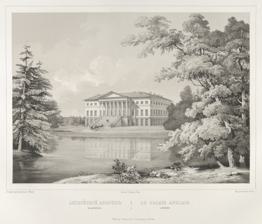
Building: English Palace
Country: Russia
Year built: 1796
Palace in Russia The English Palace in the 19th century The English Palace in 1900 Design of the English Palace and Park by Qiacomo Quarenghi The palace ruins today The monument placed on the palace ruins The English Palace ( Russian : Английский дворец ) was a neoclassical palace within the Peterhof Palace complex in Petergof , Russia . Sometimes, it is also named the New Peterhof palace ( Russian : Новый Петергофский дворец ). It was Giacomo Quarenghi ’s first important commission in Russia, a magnificent rectangular edifice with a Corinthian portico in Palladian style . The palace, commissioned by empress Catherine II the Great , was blown up by the Germany army during World War II , and was later demolished by the Soviet government. History The English Palace was a palace in the south of the Peter Palace complex. It was commissioned by empress Catherine II (1729-1796), and designed by the Italian architect Giacomo Quarenghi (1744-1817). Construction started in 1781, lasted for 15 years and was completed in 1796. Delays were resulting from the delivery of heavy granite blocks to the shallow Peterhof harbour, changes in the design, and shortage of funds due to the war with Turkey. Its name relates to its location in the English park, which was created at the same time by the gardener James Meader. The garden was designed in English landscape style , which was in the fashion at that time. The palace was Quarenghi's first building in Russia. For the design, he drew inspiration from the composition of Prior Park , near Bath , which was built by John Wood for Ralph Allen in the 1730s and 1740s, and Wanstead House . Like some of his later designs, the palace is distinguished by a precise layout, simplicity and chastity of composition, and monumentality of forms, which was achieved by creating imposing slightly massive proportions and using colonnades to smooth wall plans. The main entrance was accentuated by a wide granite staircase leading to the mezzanine and an eight-column portico of the Corinthian order with a triangular pediment. The western façade had a loggia with six columns. The ground floor was lined with granite. Within the English Palace, Empress Catherine II hoped to seclude herself from the bustle of court life. During the reign of her successor, Paul I (1754-1801), the palace suffered the same fate as other newly constructed royal residences by his mother, who resented: it was turned into barracks, like the Catherine Palace in Moscow. Later during the reign of Alexander I (1777-1825), under direct supervision of Quarenghi, the palace was thoroughly renovated between 1802 and 1805. At the same time, the interior decoration was completed in classical style. Until the start of the World War I , the palace was used as a guesthouse for foreign diplomats and other high-ranking guests, who were attending summer receptions at the Peterhof grand palace . In addition, the palace served as an art gallery with a collection primarily consisting of portraits of European monarchs. From time to time, public events were held at the palace, such exhibitions, charity balls or concerts (e.g. Anton Rubinstein (1829-1894) on 14 July 1885). After the Russian Revolution in 1917, the palace was used as a sanatorium. During World War II, the palace was destroyed in 1942, due to its position on the front line. After the war, the Soviet government decided not to restore the palace and blew it up with dynamite. The cellars and the basement of the building have partially been preserved. A monument has been placed on the palace ruins. References